Sholto Douglas, 1st Baron Douglas of Kirtleside

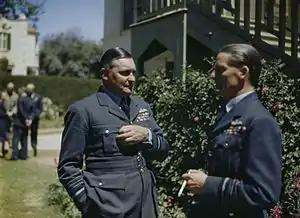
Air Chief Marshal Sir William Sholto Douglas, Air Officer Commanding-in-Chief, RAF Middle East Command (left) with Air Officer Commanding Malta, Air Marshal Sir Keith Park in the garden at HQ, Malta

Douglas returned to England in January 1944 to head Coastal Command during the invasion of Normandy and then, having been confirmed in the rank of air chief marshal on 6 June 1945, he became Commander in Chief, British Air Forces of Occupation in July 1945. He was advanced to Knight Grand Cross of the Order of the Bath on 1 January 1946.